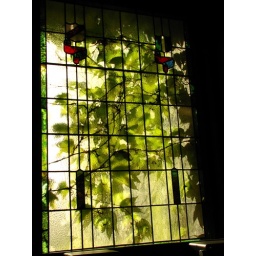
Thick, green ivy rests against a stained glass window at the Fairmont Empress Hotel in Victoria, B.C.